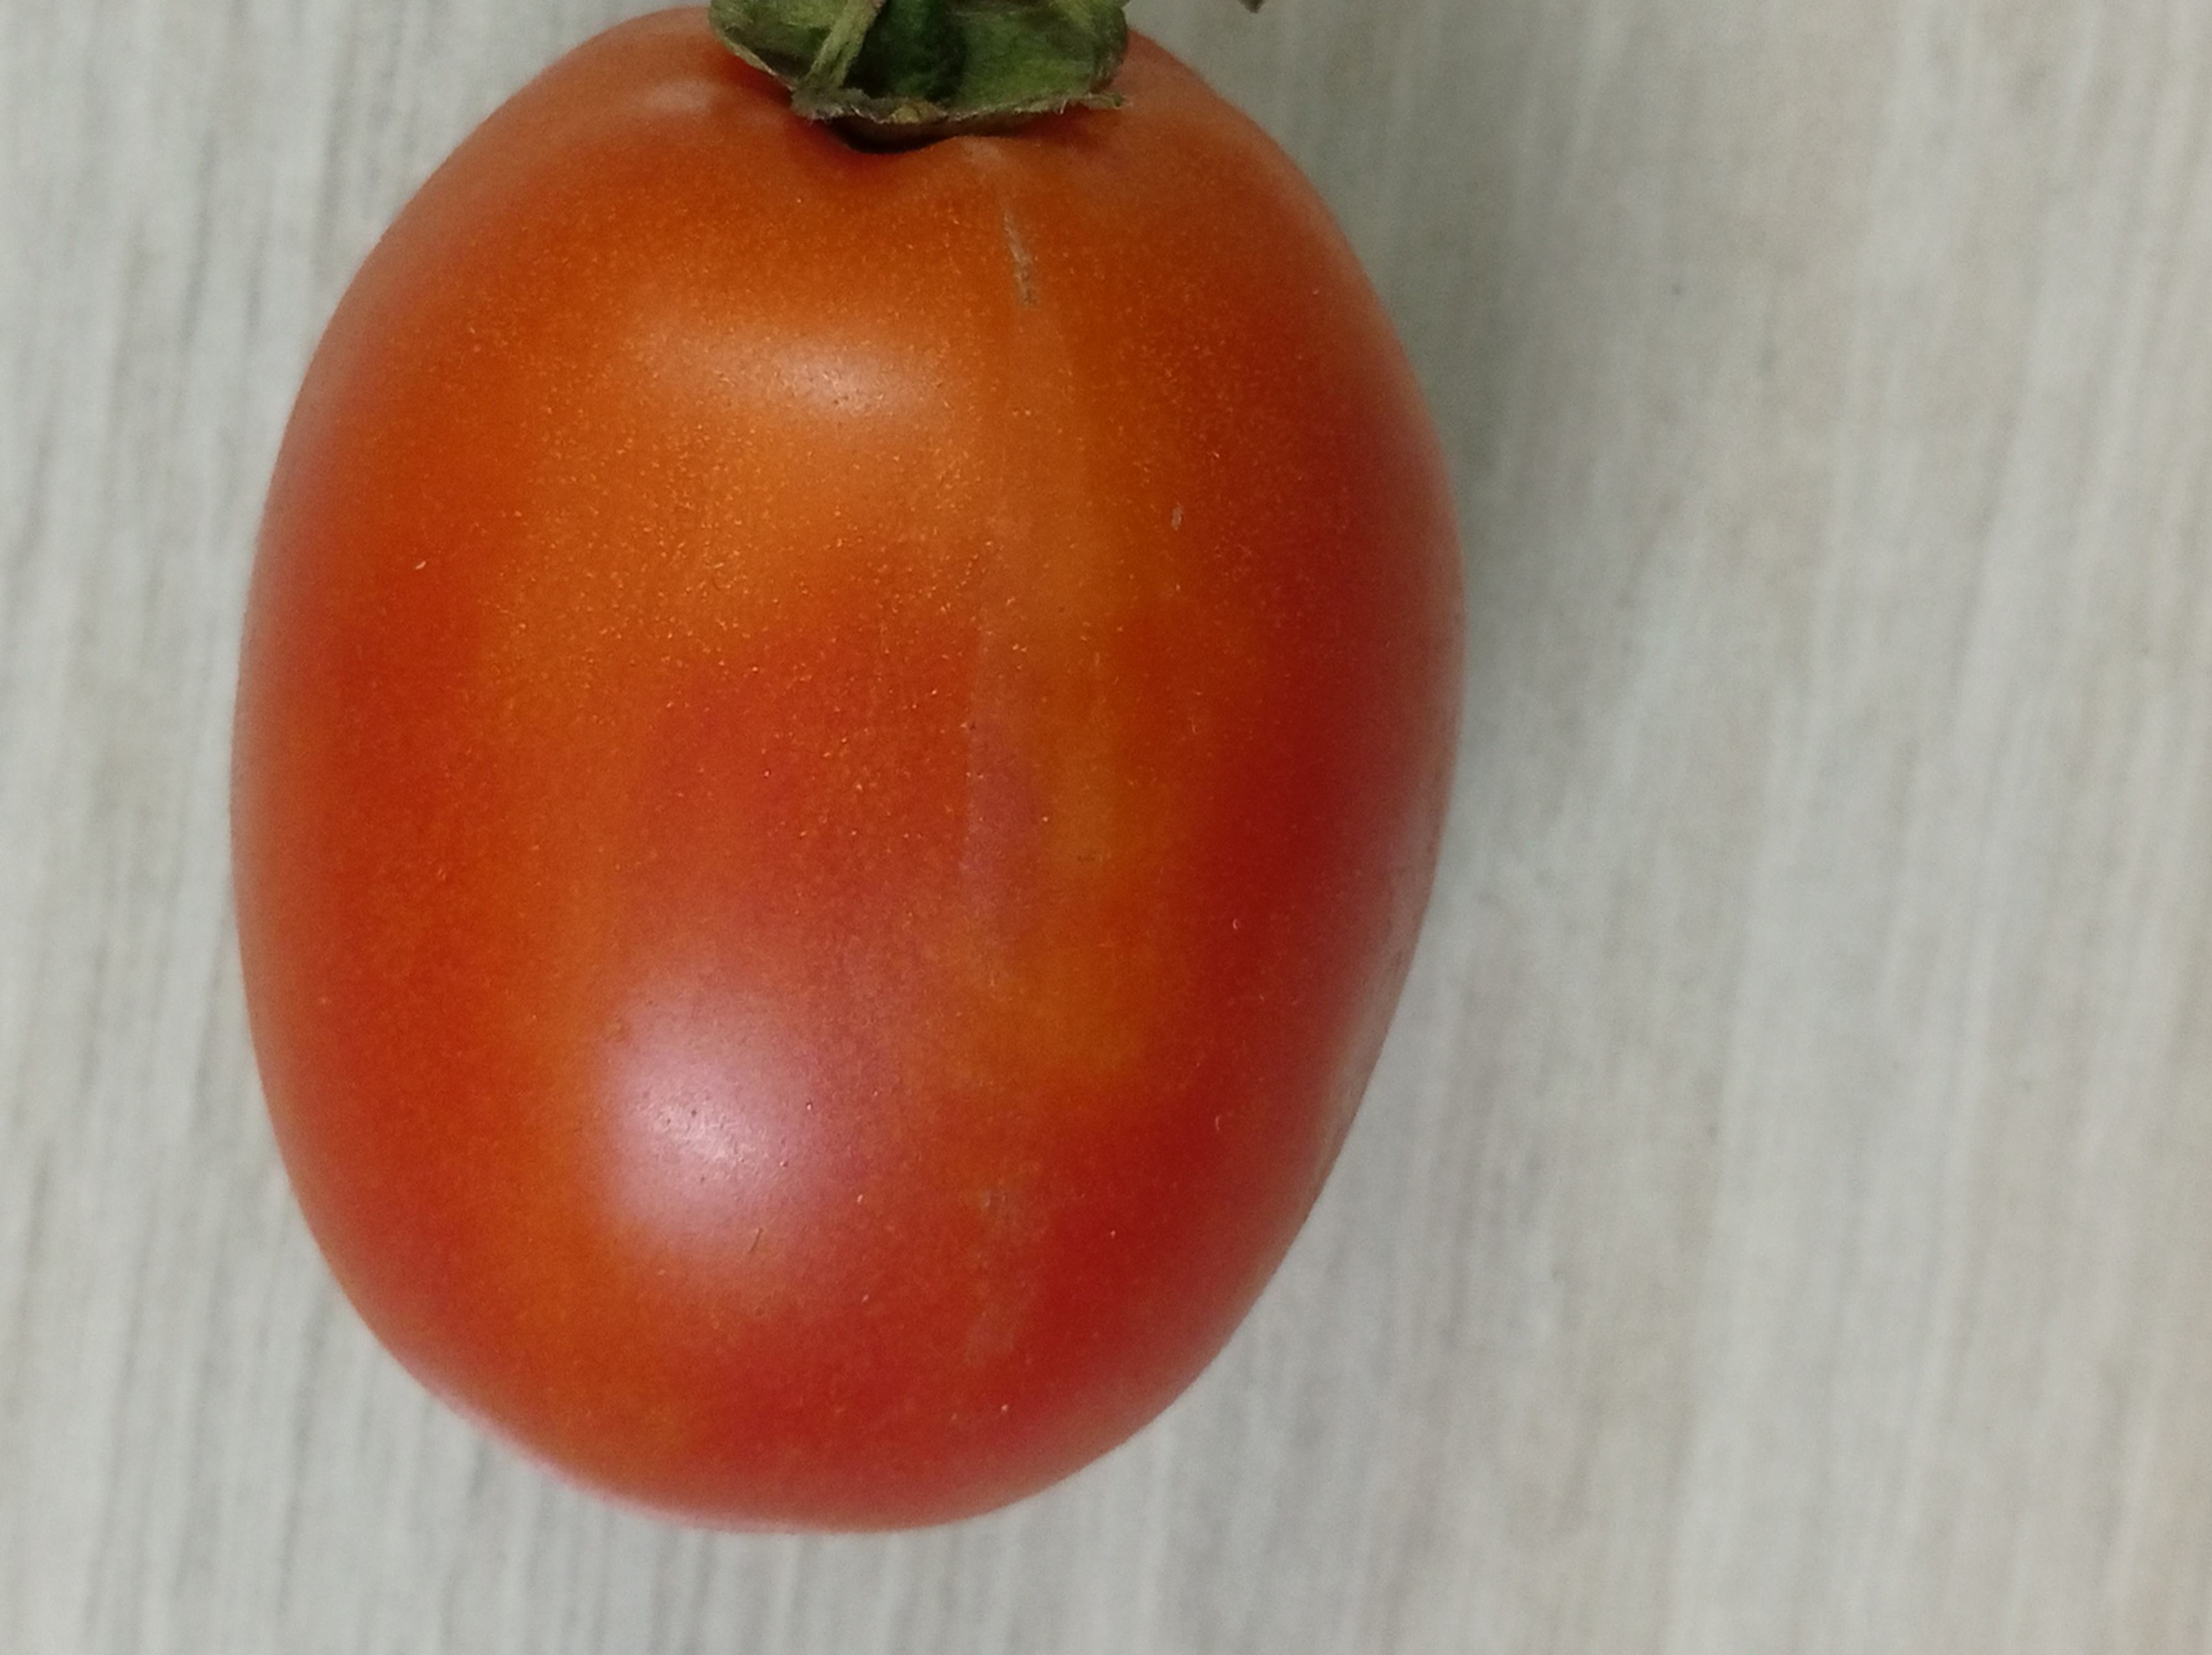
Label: Fresh